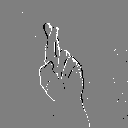
ASL letter: r